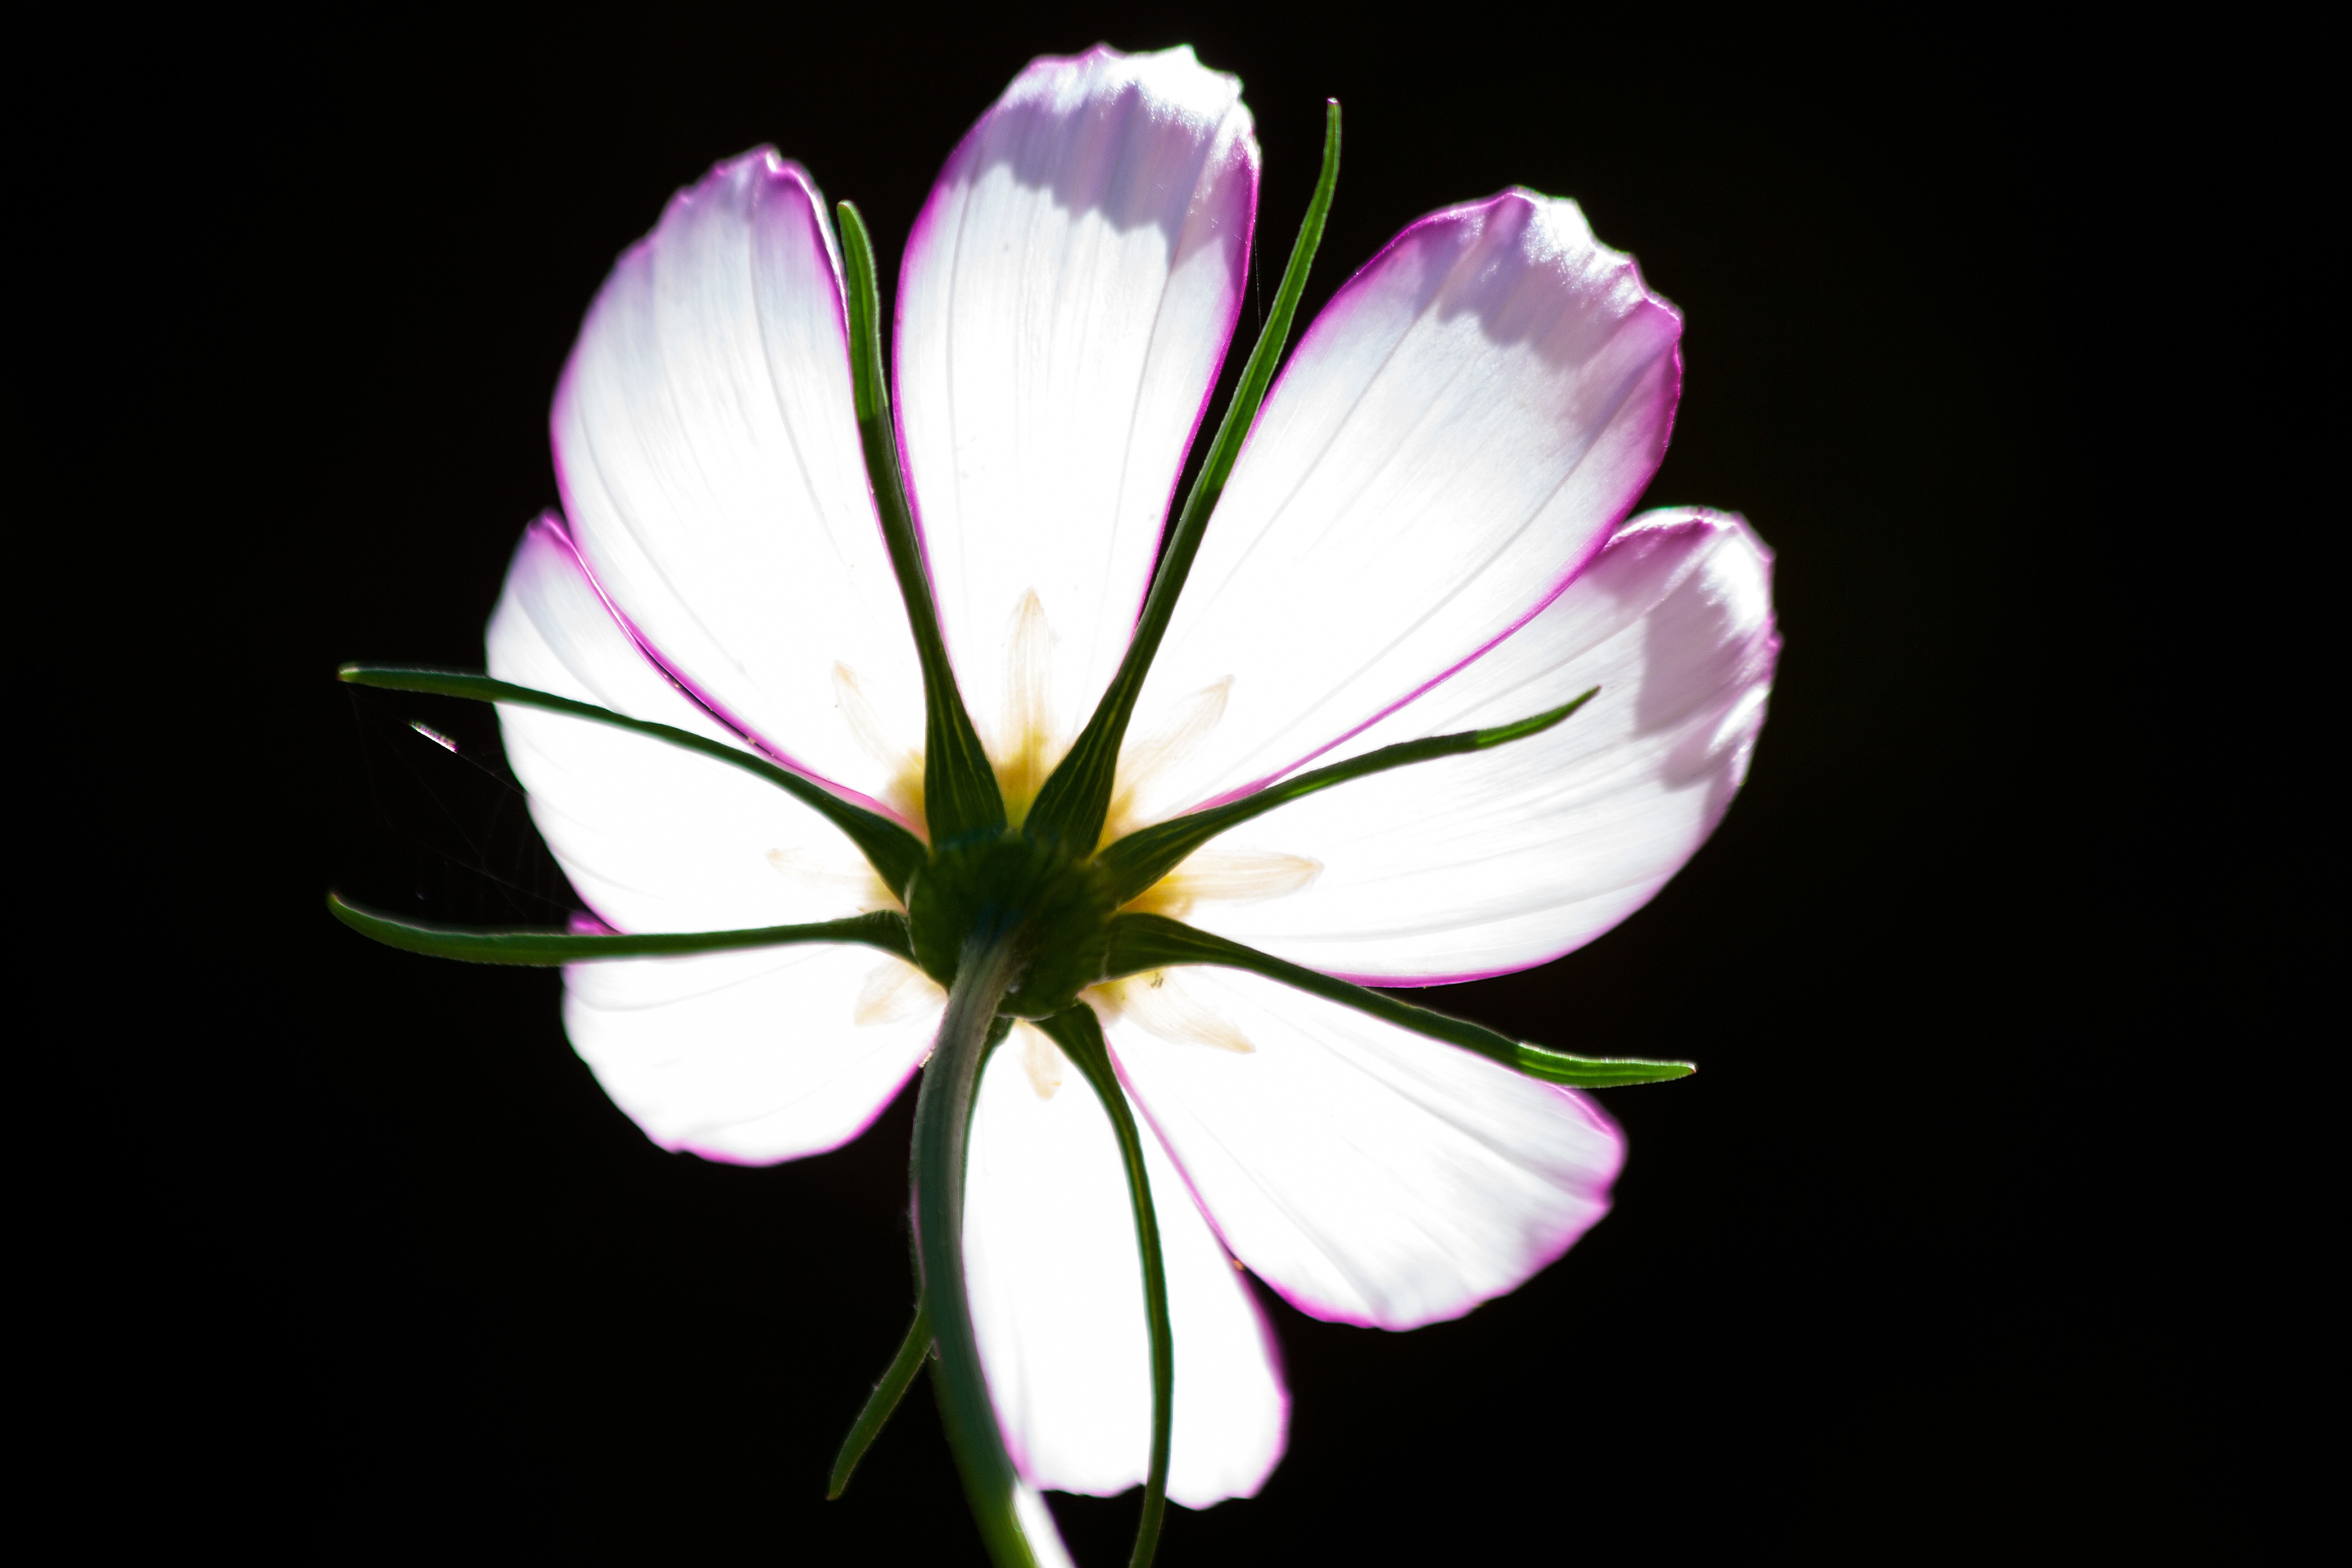
blossom, plant, photography, cosmos, flower, petal, green, botany, pink, flora, wildflower, close up, asteraceae, bottom, back light, composites, macro photography, ornamental plant, kosmee, flowering plant, leaflet leaved schmuckblume, cosmea bipinnata, como bipinnatus, plant stem, land plant